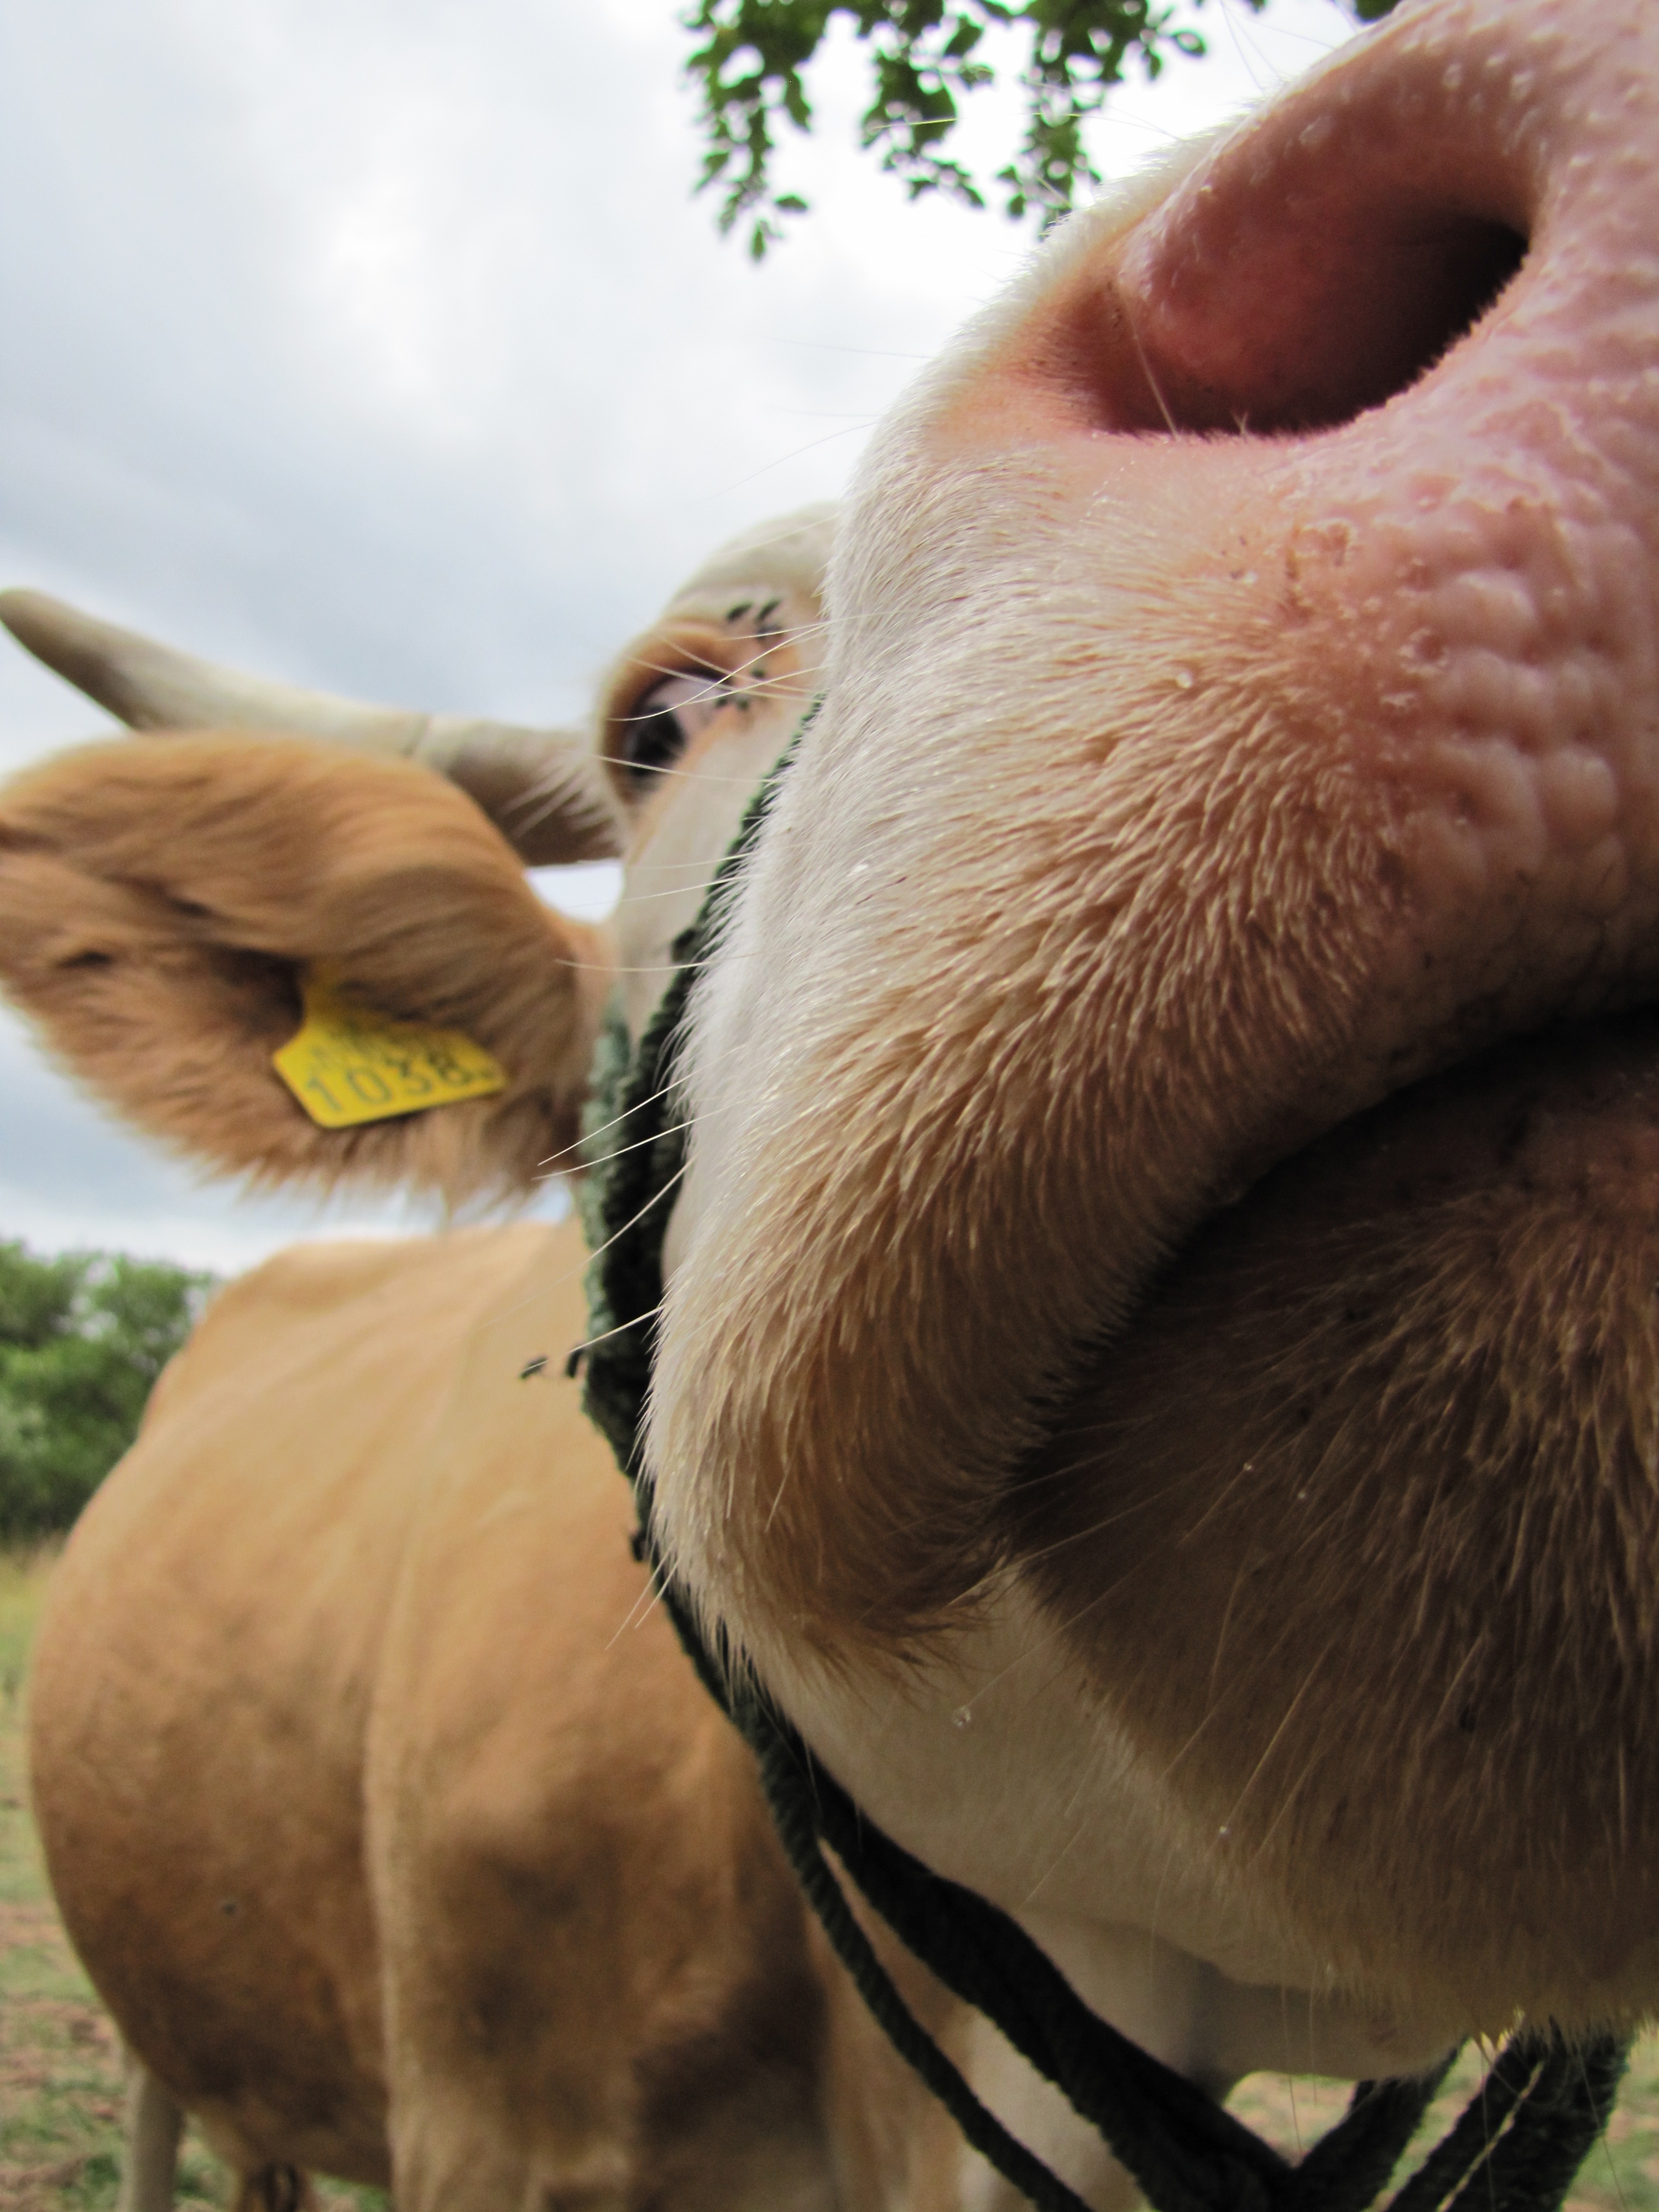
hair, animal, wildlife, horn, cow, mammal, close up, nose, snout, eye, head, organ, farm animals, four legged, ungulates, cattle like mammal, horse like mammal